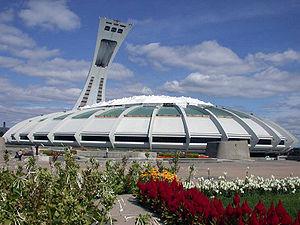
Le Stade olympique de Montréal
Le sport au Québec constitue une dimension essentielle de la culture québécoise. La pratique des activités sportives et de plein-air au Québec a été largement influencée par sa géographie et son climat — rigoureux en hiver et tempéré en été —, ainsi que par son intégration au continent nord-américain.
La Coupe du monde féminine de football des moins de 20 ans 2014 est la septième édition d'une compétition apparue en 2002 et qui a lieu tous les deux ans. Le Canada accueille la compétition du 5 au 25 août 2014.
Le stade olympique de Montréal est un stade omnisports couvert d'une capacité de 56 000 places, pouvant être aménagé jusqu'à une capacité de 65 000 places, conçu par l'architecte français Roger Taillibert et construit pour les Jeux olympiques d'été de 1976. Emblématique de la ville de Montréal, il demeure un édifice controversé vu à la fois comme un chef-d’œuvre d'architecture et comme un éléphant blanc.